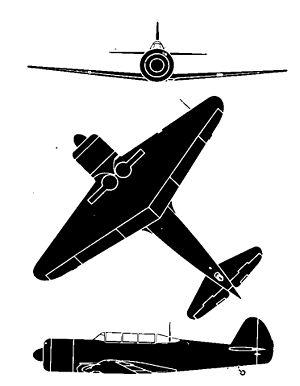
Le Yakovlev Yak-11 est un avion d'entraînement utilisé par l'armée de l'air soviétique et dans les pays d'Europe de l'Est entre 1947 et 1962.